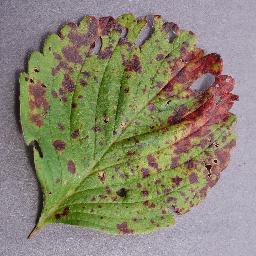
Label: Strawberry___Leaf_scorch